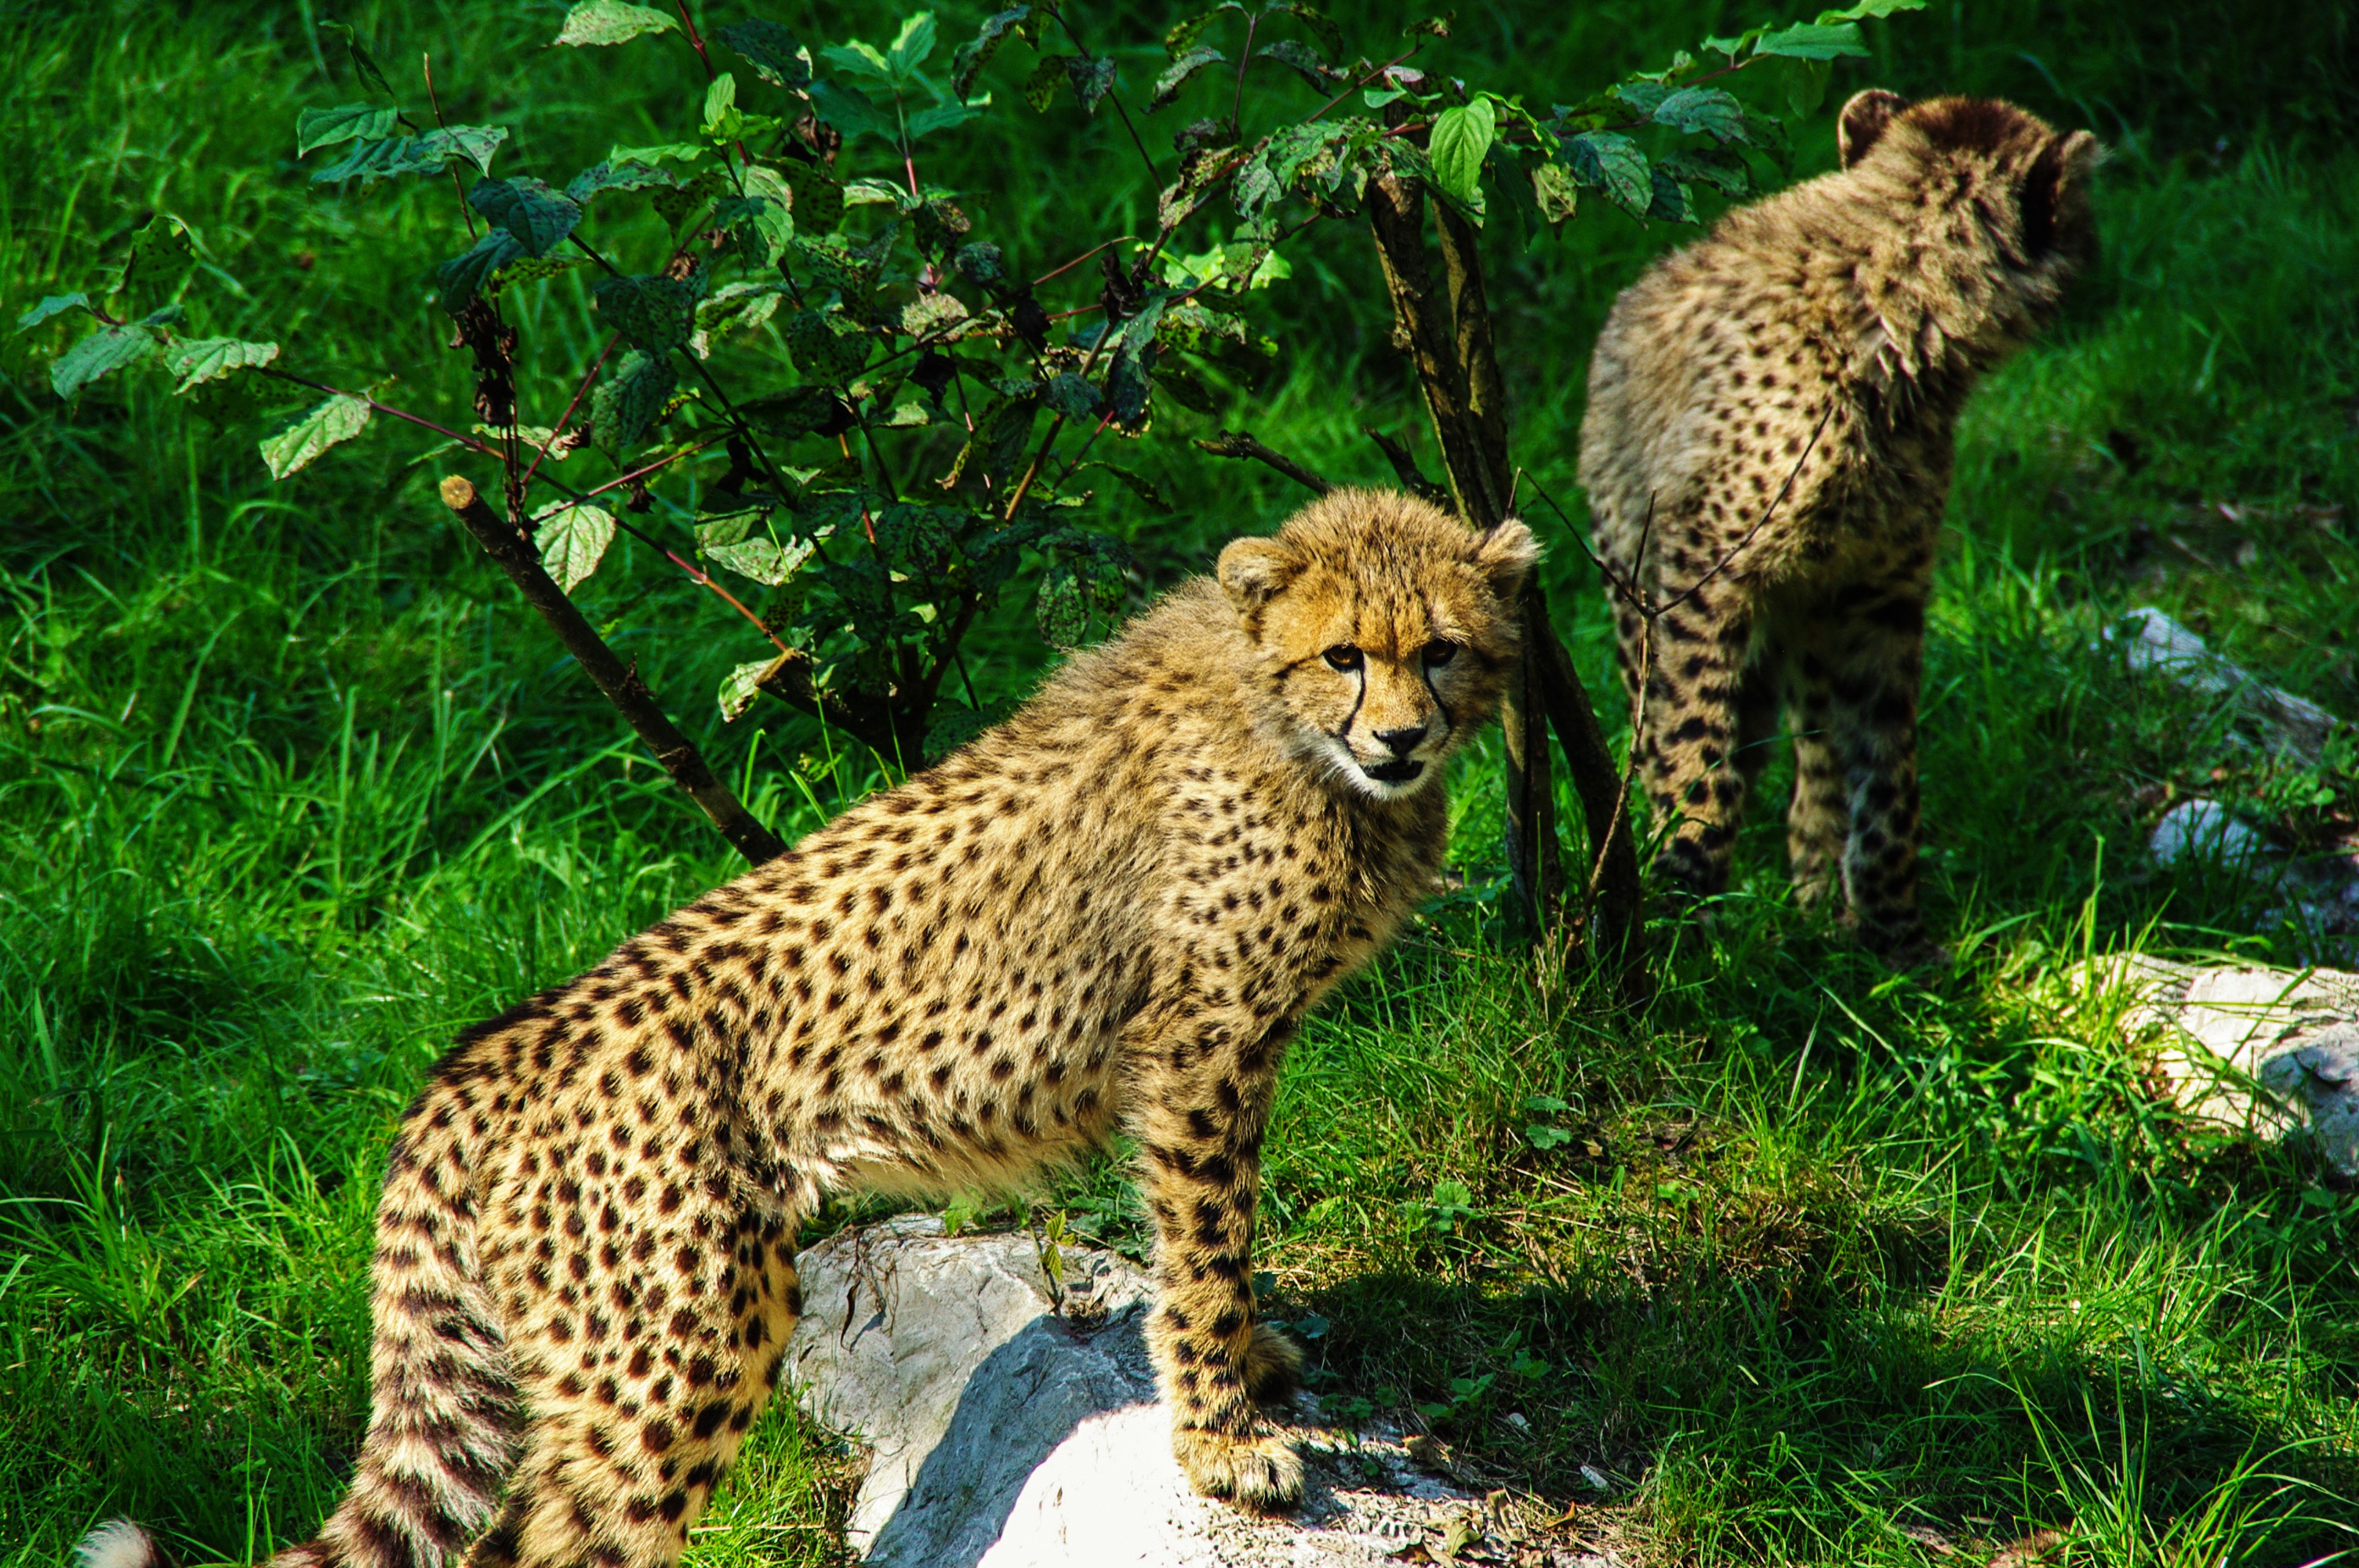
wildlife, cat, mammal, fauna, savanna, cheetah, vertebrate, tiergarten, wild cat, small to medium sized cats, cat like mammal, acinonyx